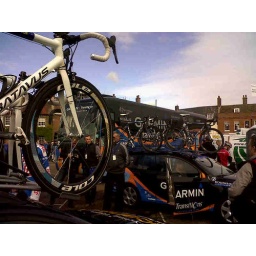
The riders' bikes arrive in Tuesday Market Place, while the riders sign autographs.